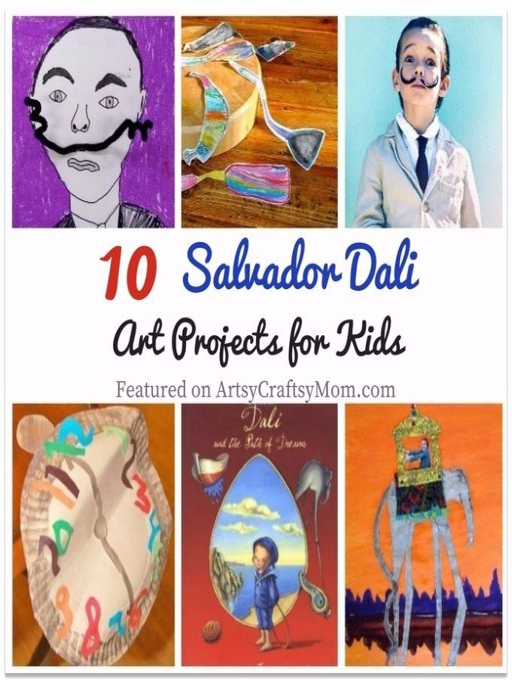
painting artist was no ordinary person , & his art proves it !